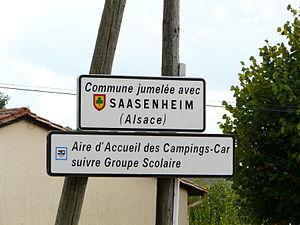
Panneau de jumelage de Salignac-Eyvigues, Dordogne, France.
Salignac-Eyvigues est une commune française située dans le département de la Dordogne, en région Nouvelle-Aquitaine.